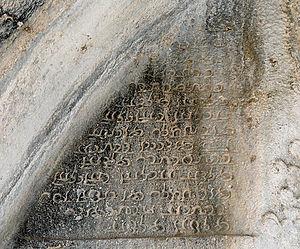
Taq-e Bostan est un site sassanide des IVᵉ et VIᵉ siècles, comprenant deux grottes sculptées et un bas-relief, à côté d'une source. Il est situé au pied d'une montagne de la chaîne du Zagros à la sortie de Kermanshah.
L'écriture pehlevi est le système d'écriture qui était utilisé dans l'Empire sassanide pour les textes religieux et profanes en moyen-persan.